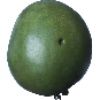
Label: Mango 1